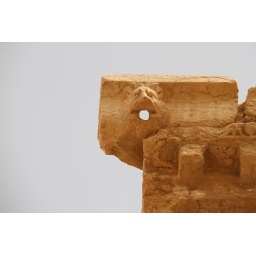
Roman water spout in the face of a lion, Palmyra